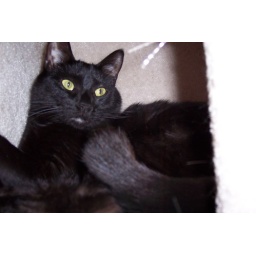
Ash in the cat tree